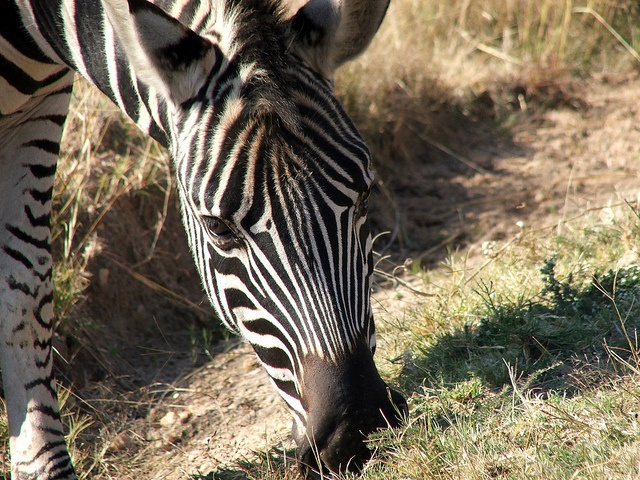
A giraffe standing in a field eating grass and plants.
No two zebras have the same pattern of stripes.
A closeup of a zebra grazing on grass.
A zebra is eating the grass on the ground.
A zebra stooping down to take a bite of grass.